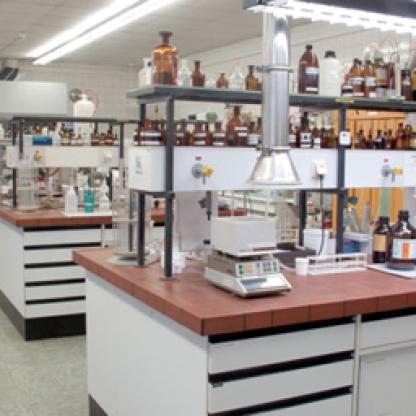
Scene: Indoor